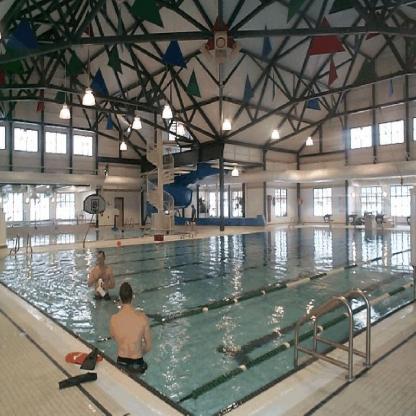
Scene: Indoor